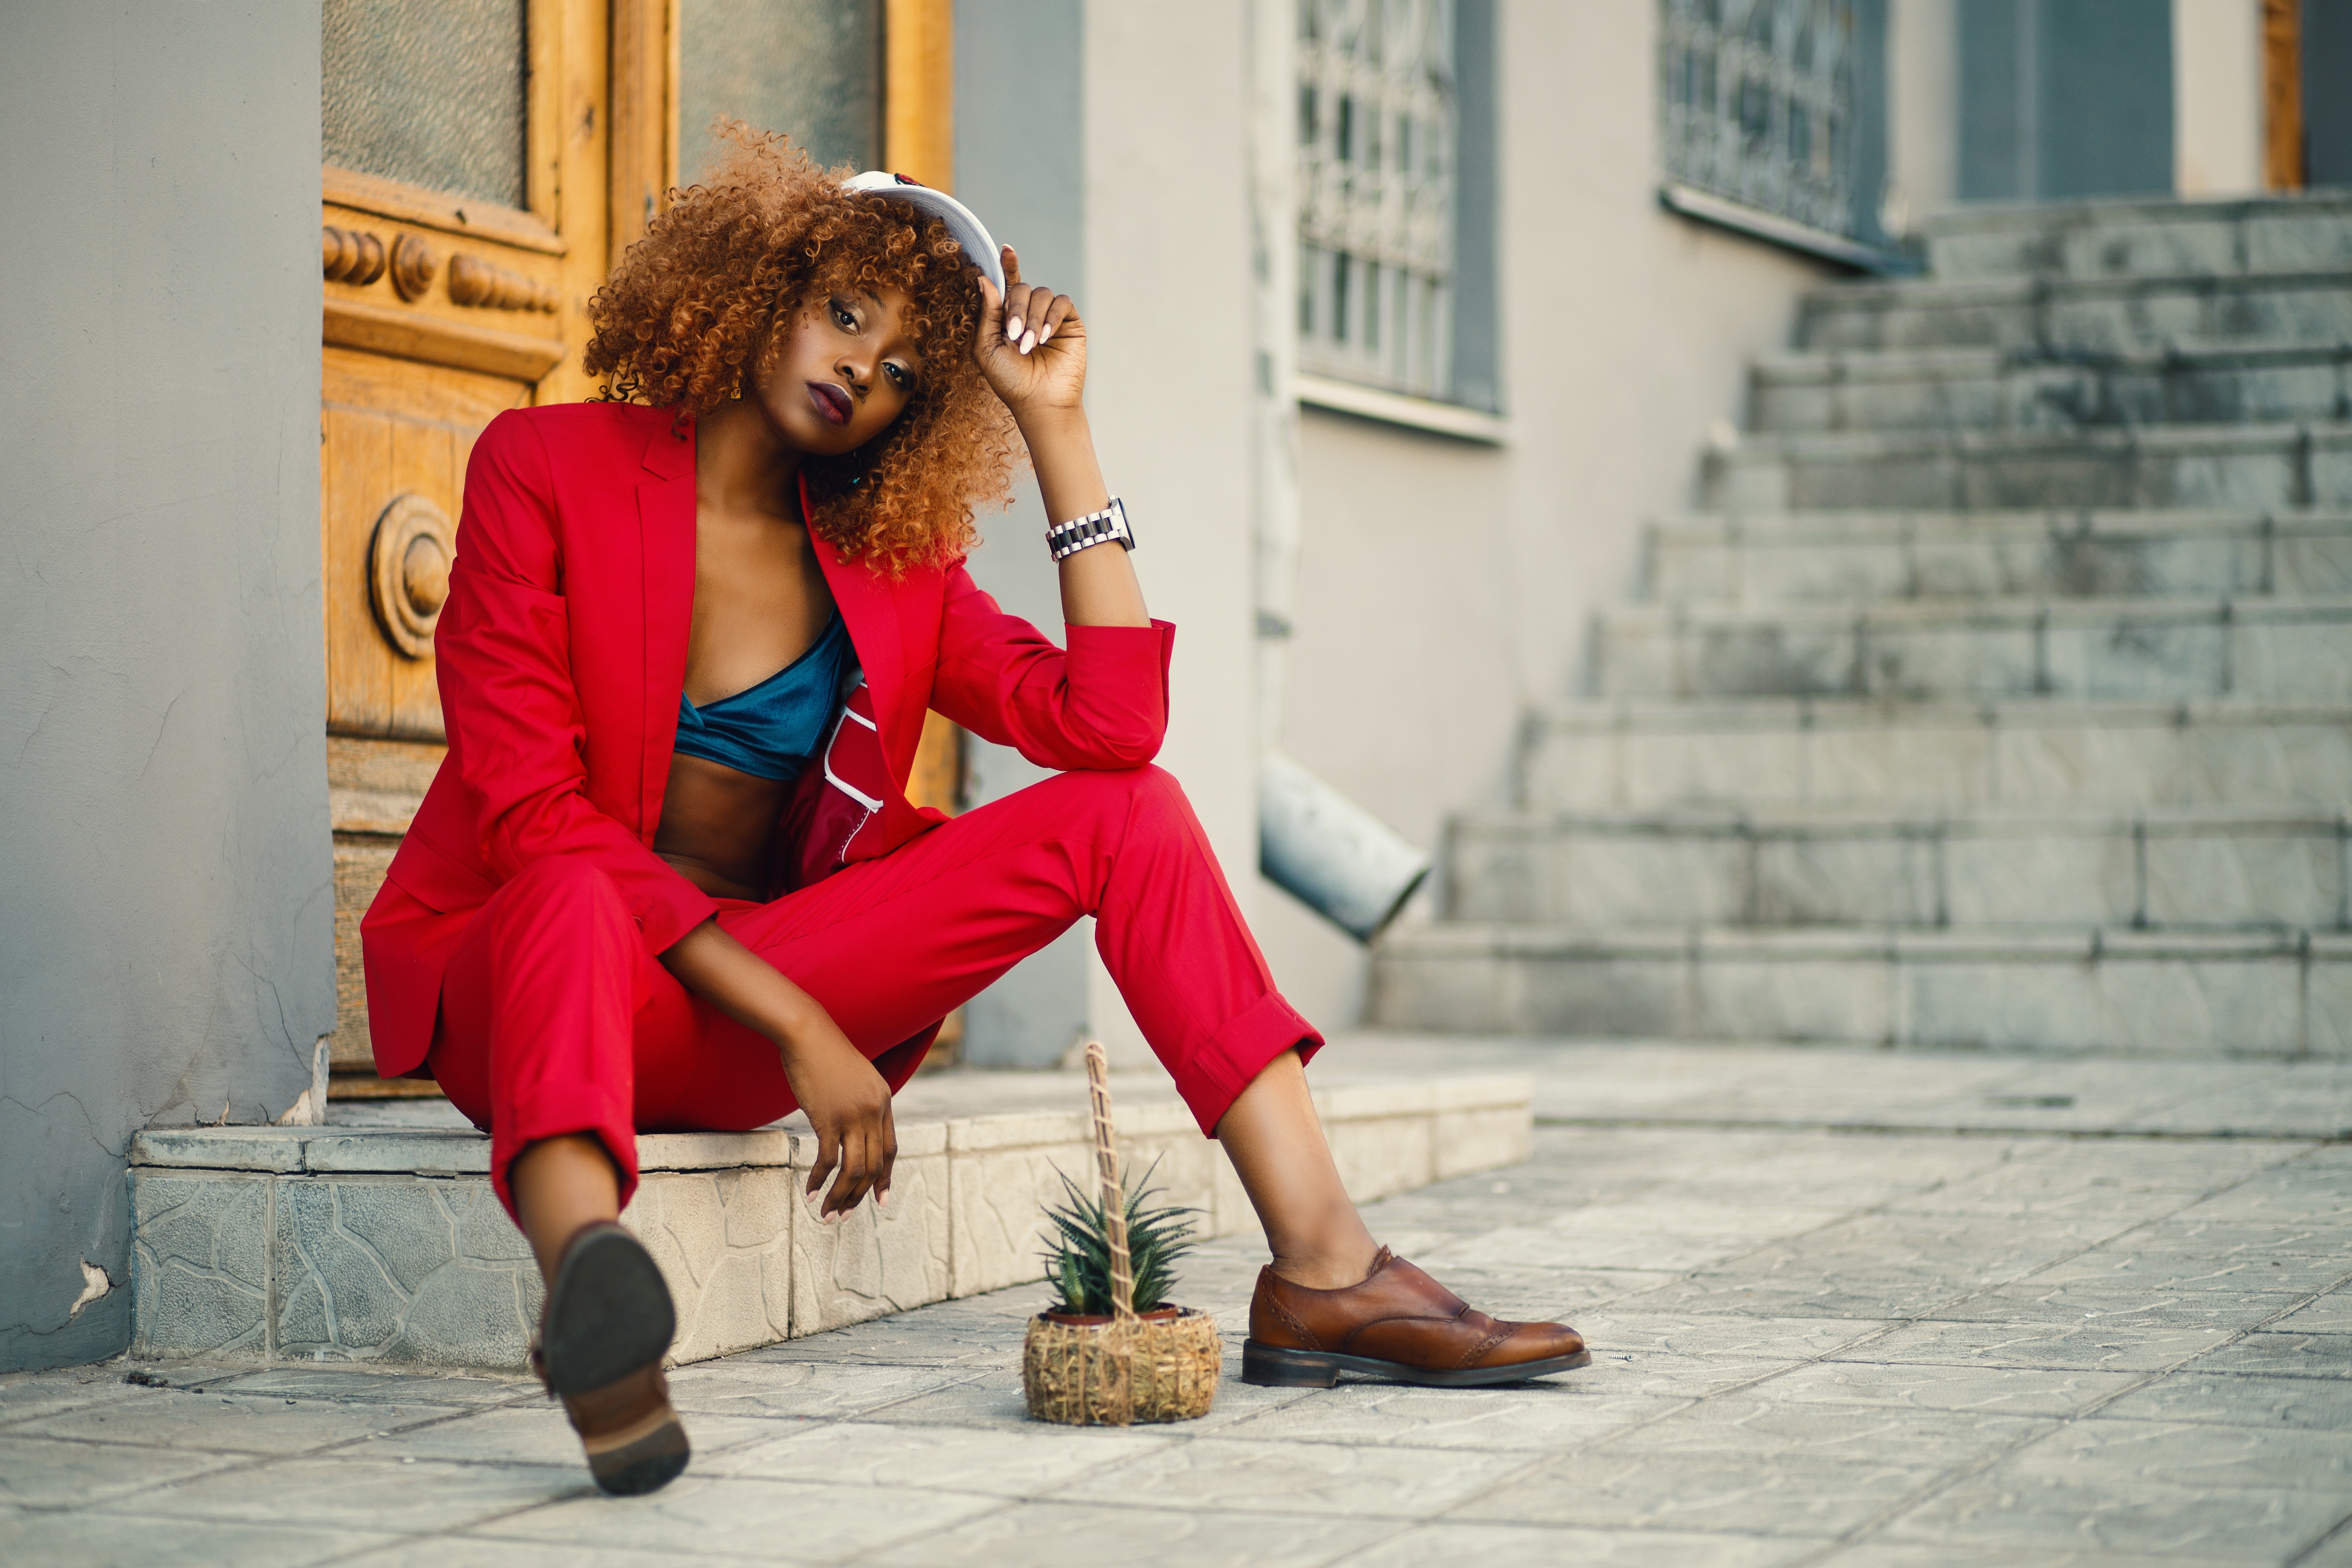
red, footwear, sitting, shoulder, girl, leg, shoe, joint, happiness, fun, photo shoot